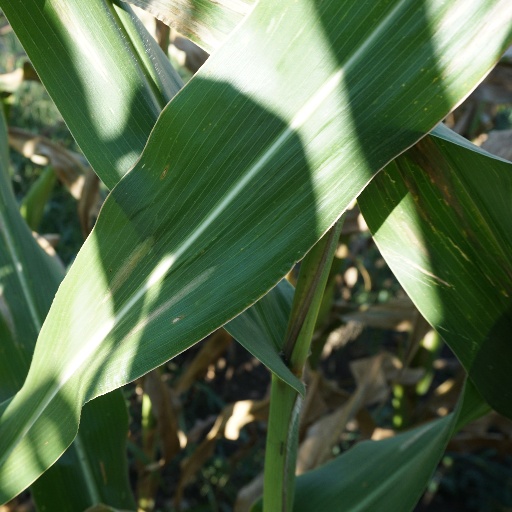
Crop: maize; corn